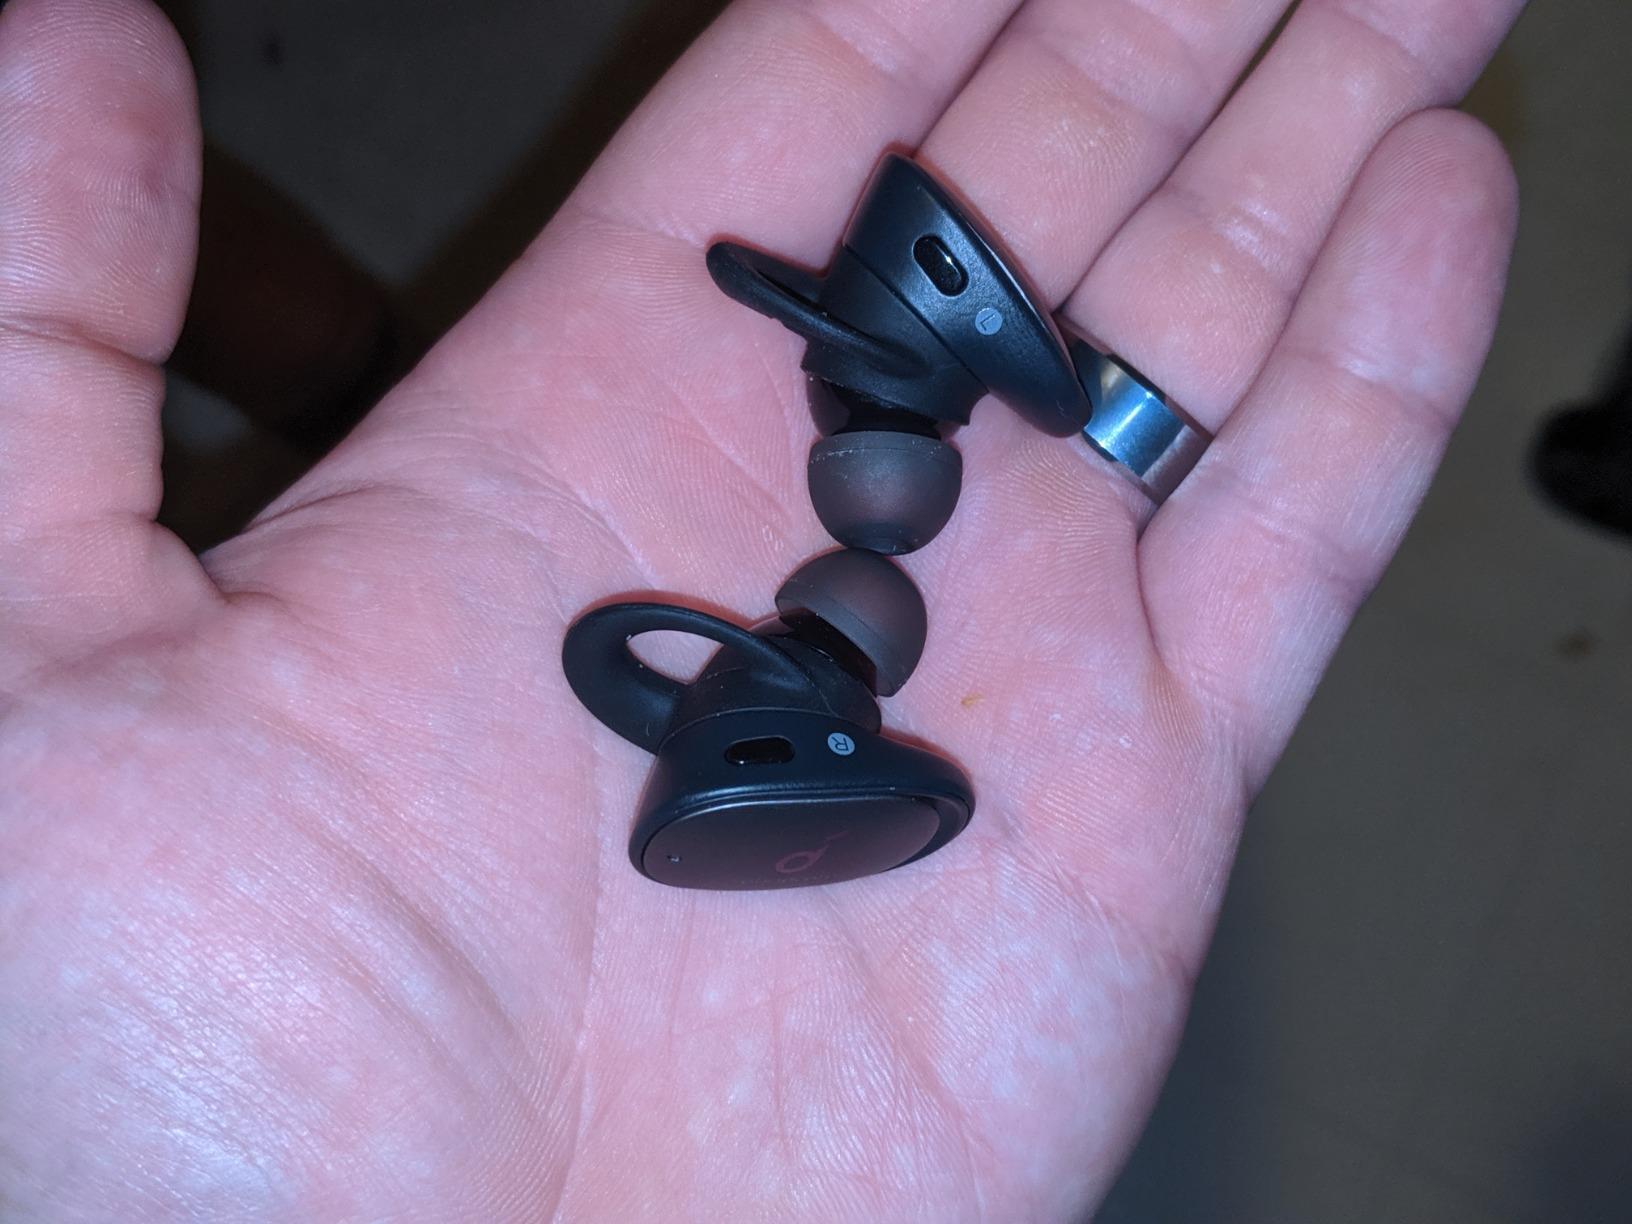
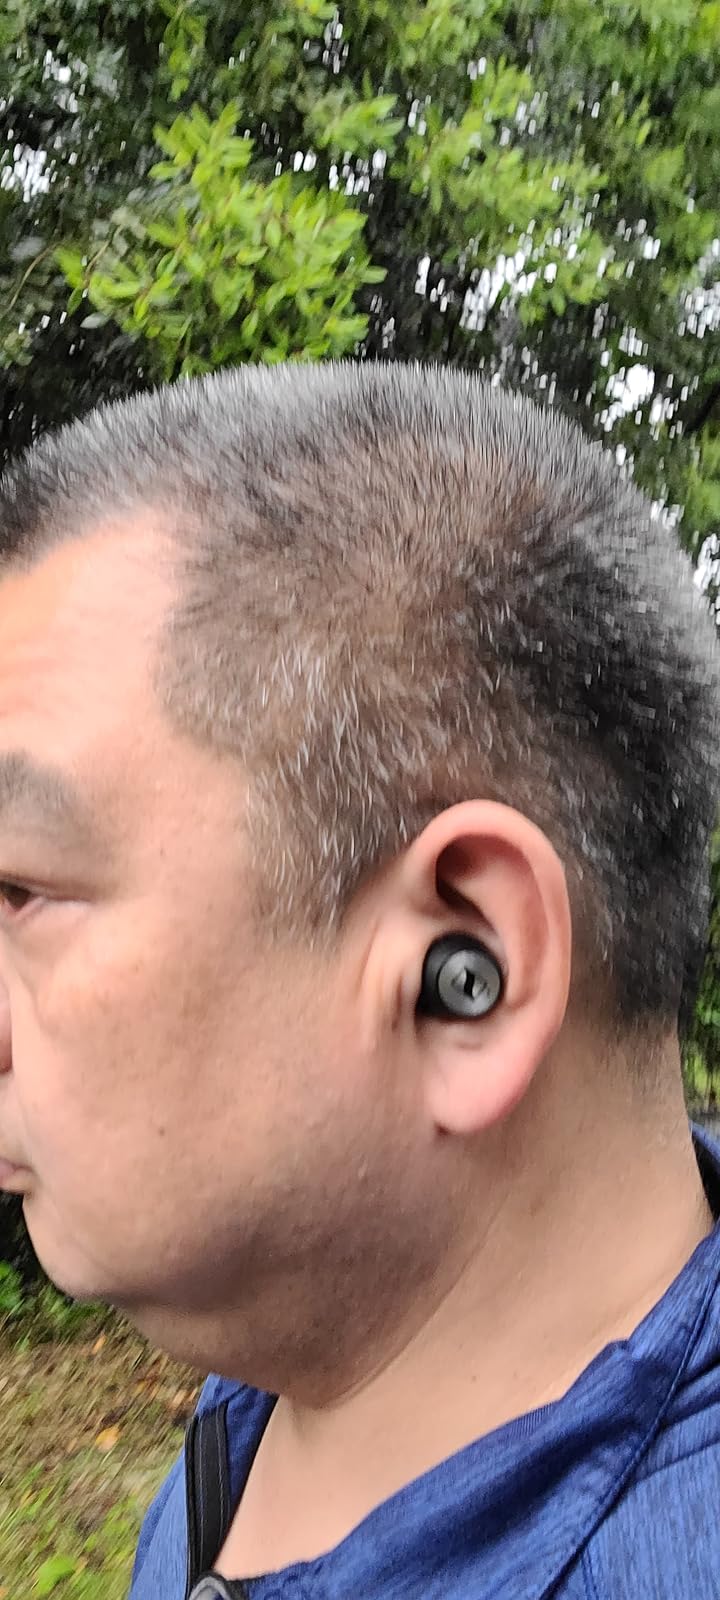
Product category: earbuds
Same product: no